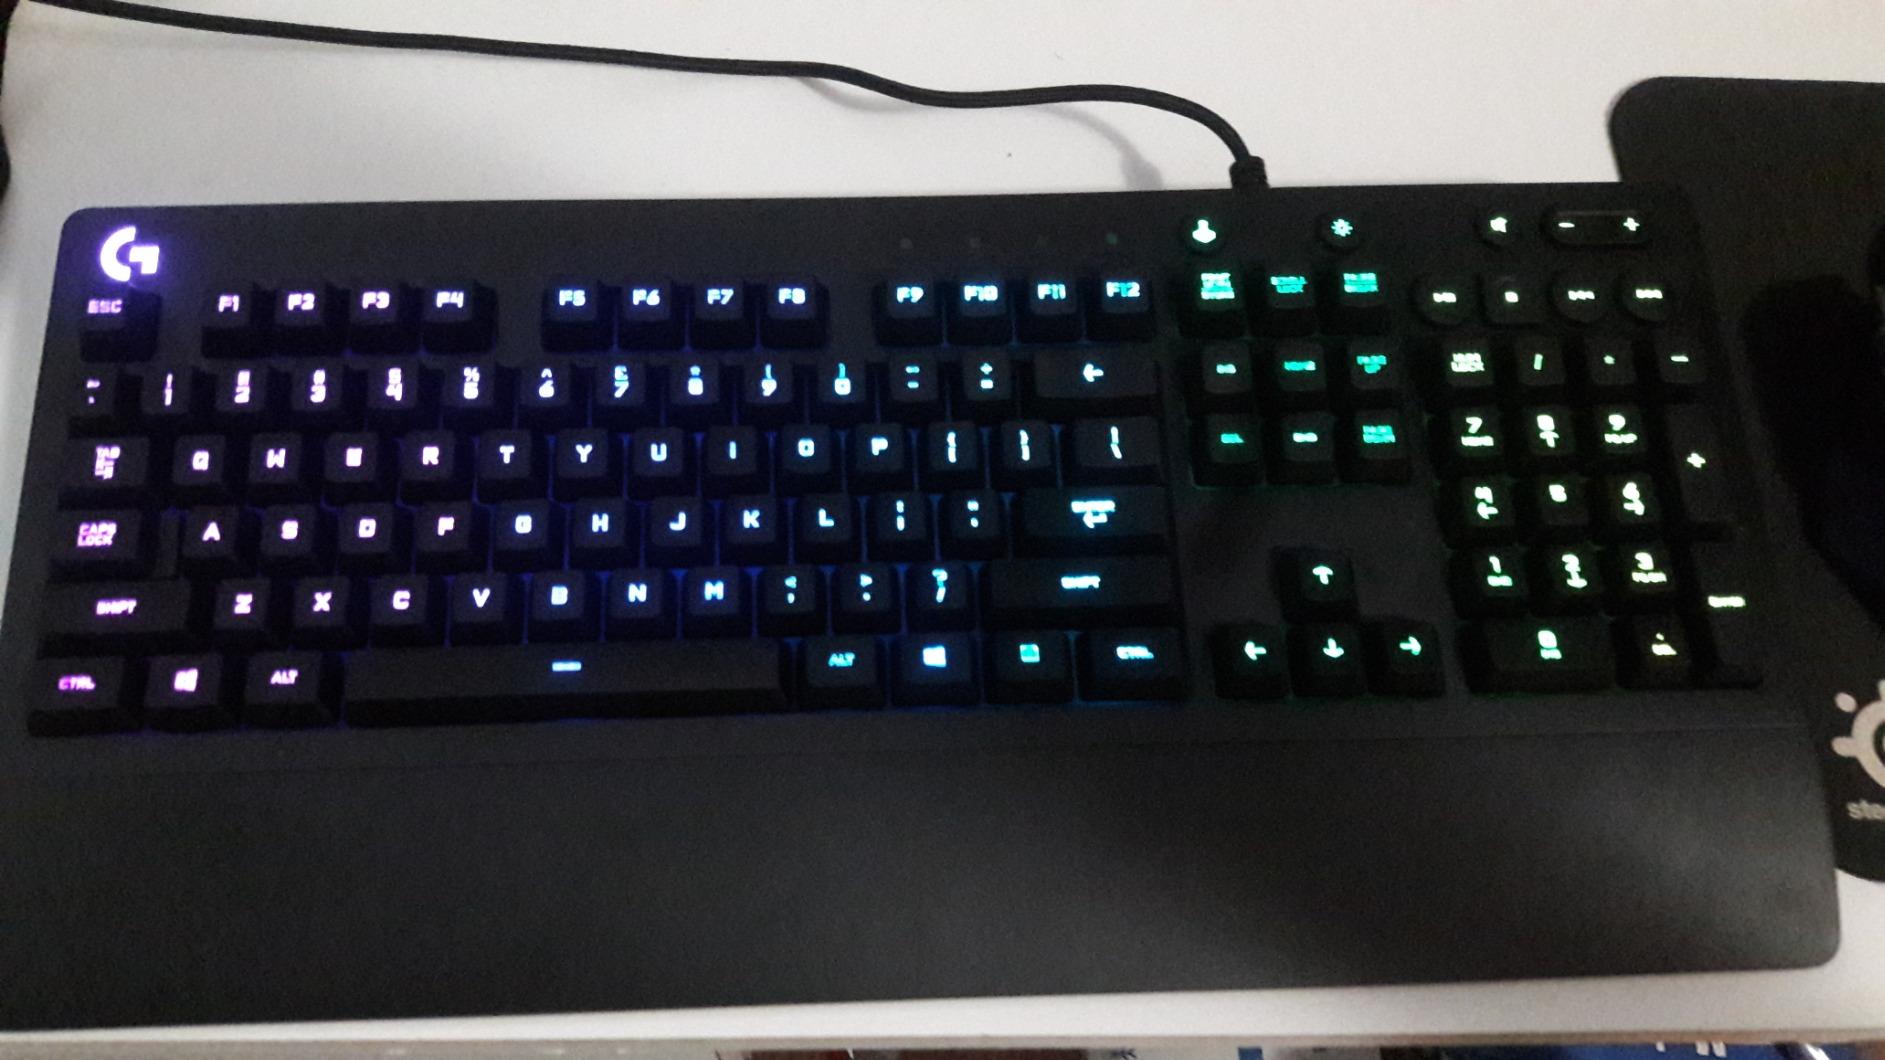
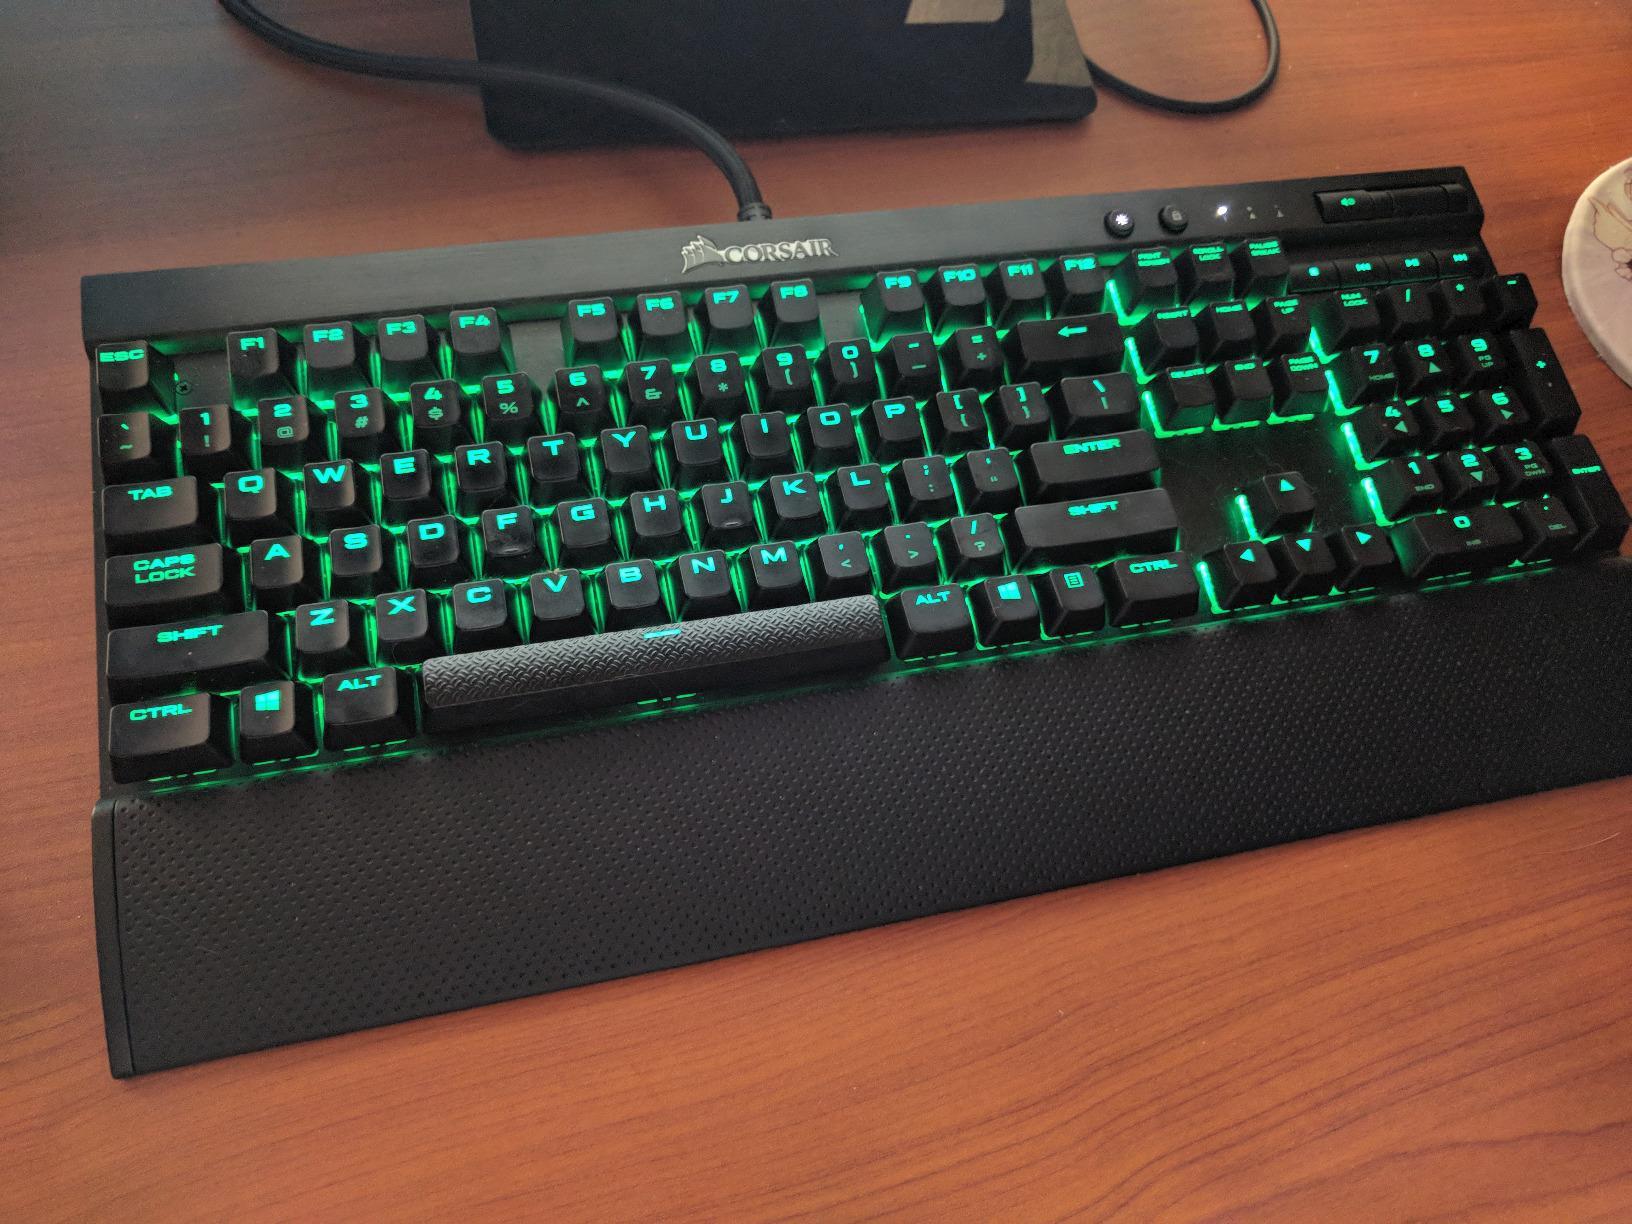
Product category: keyboard
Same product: no